Tennis at the 2019 Island Games

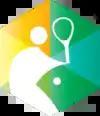

Tennis, for the 2019 Island Games, held at the Bayside Sports Complex and Gibraltar Sandpits Lawn Tennis Club, Gibraltar in July 2019.